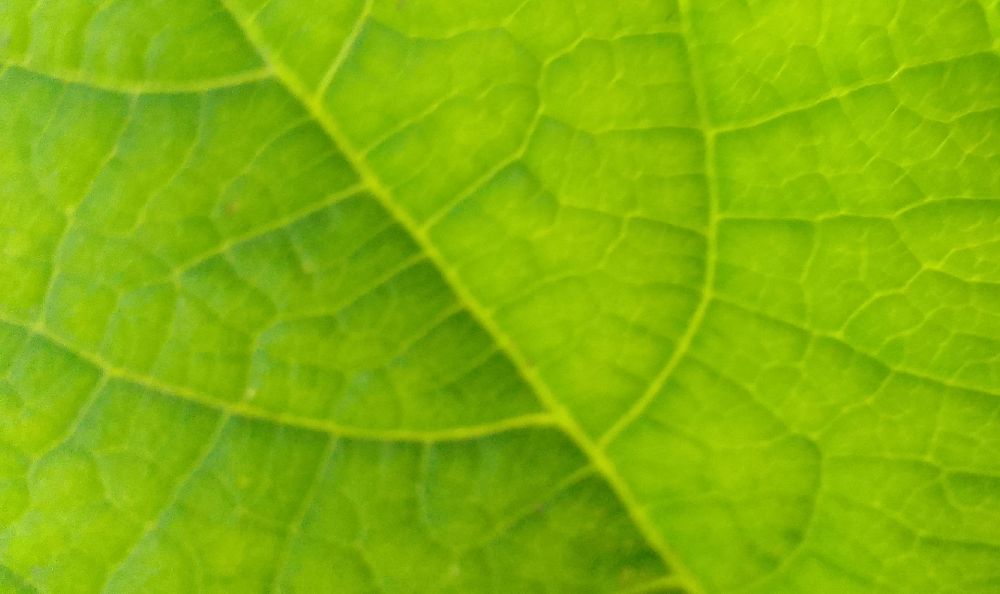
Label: healthy